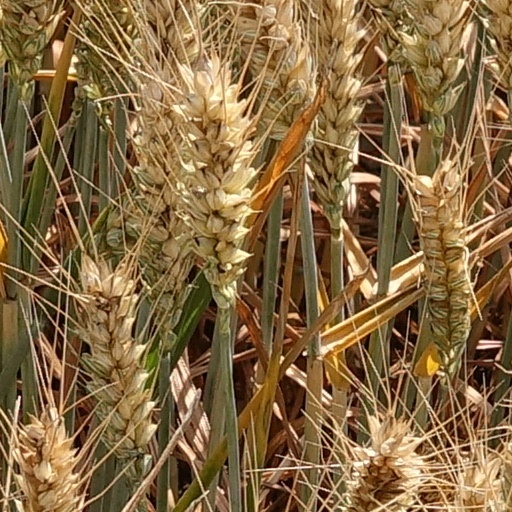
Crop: wheat